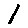
Label: 1